Waco Custom Cabin series

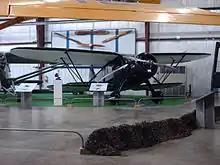
Waco YOC at Virginia Aviation Museum. This aircraft was once owned by Hollywood artist Walter Matthew Jeffries who was responsible for the design of the original Starship Enterprise.

Waco had been building a series of successful cabin biplanes, when in 1935 they introduced a new series of upmarket cabin sesquiplanes intended for the wealthy private individual or business. The original biplanes had been given a designation ending in C, however with the new Custom Cabin, Waco decided to differentiate the new design and existing C types that remained in production were recoded as C-S types to indicate Standard Cabin, until Waco changed their designation again in 1936 to just an S. For example, the 1934 Standard Cabin YKC was redesignated as a YKC-S in 1935, and as a YKS-6 in 1936. 1936 also saw the adoption of a numerical suffix to indicate the model year of the design, as "-6" for 1936, "-7" for 1937, etc. Since it referred to a model and not the year of production, the "-7" was carried into 1939 for some Custom Cabins, while others were designated "-8". In 1936, Waco started using a short form to refer to the types of aircraft without the engine and model identifiers resulting in C-6, C-7 and C-8 however as Waco only built one type of Custom cabin in each of those years, they refer to the QC-6, GC-7 and GC-8 series respectively.